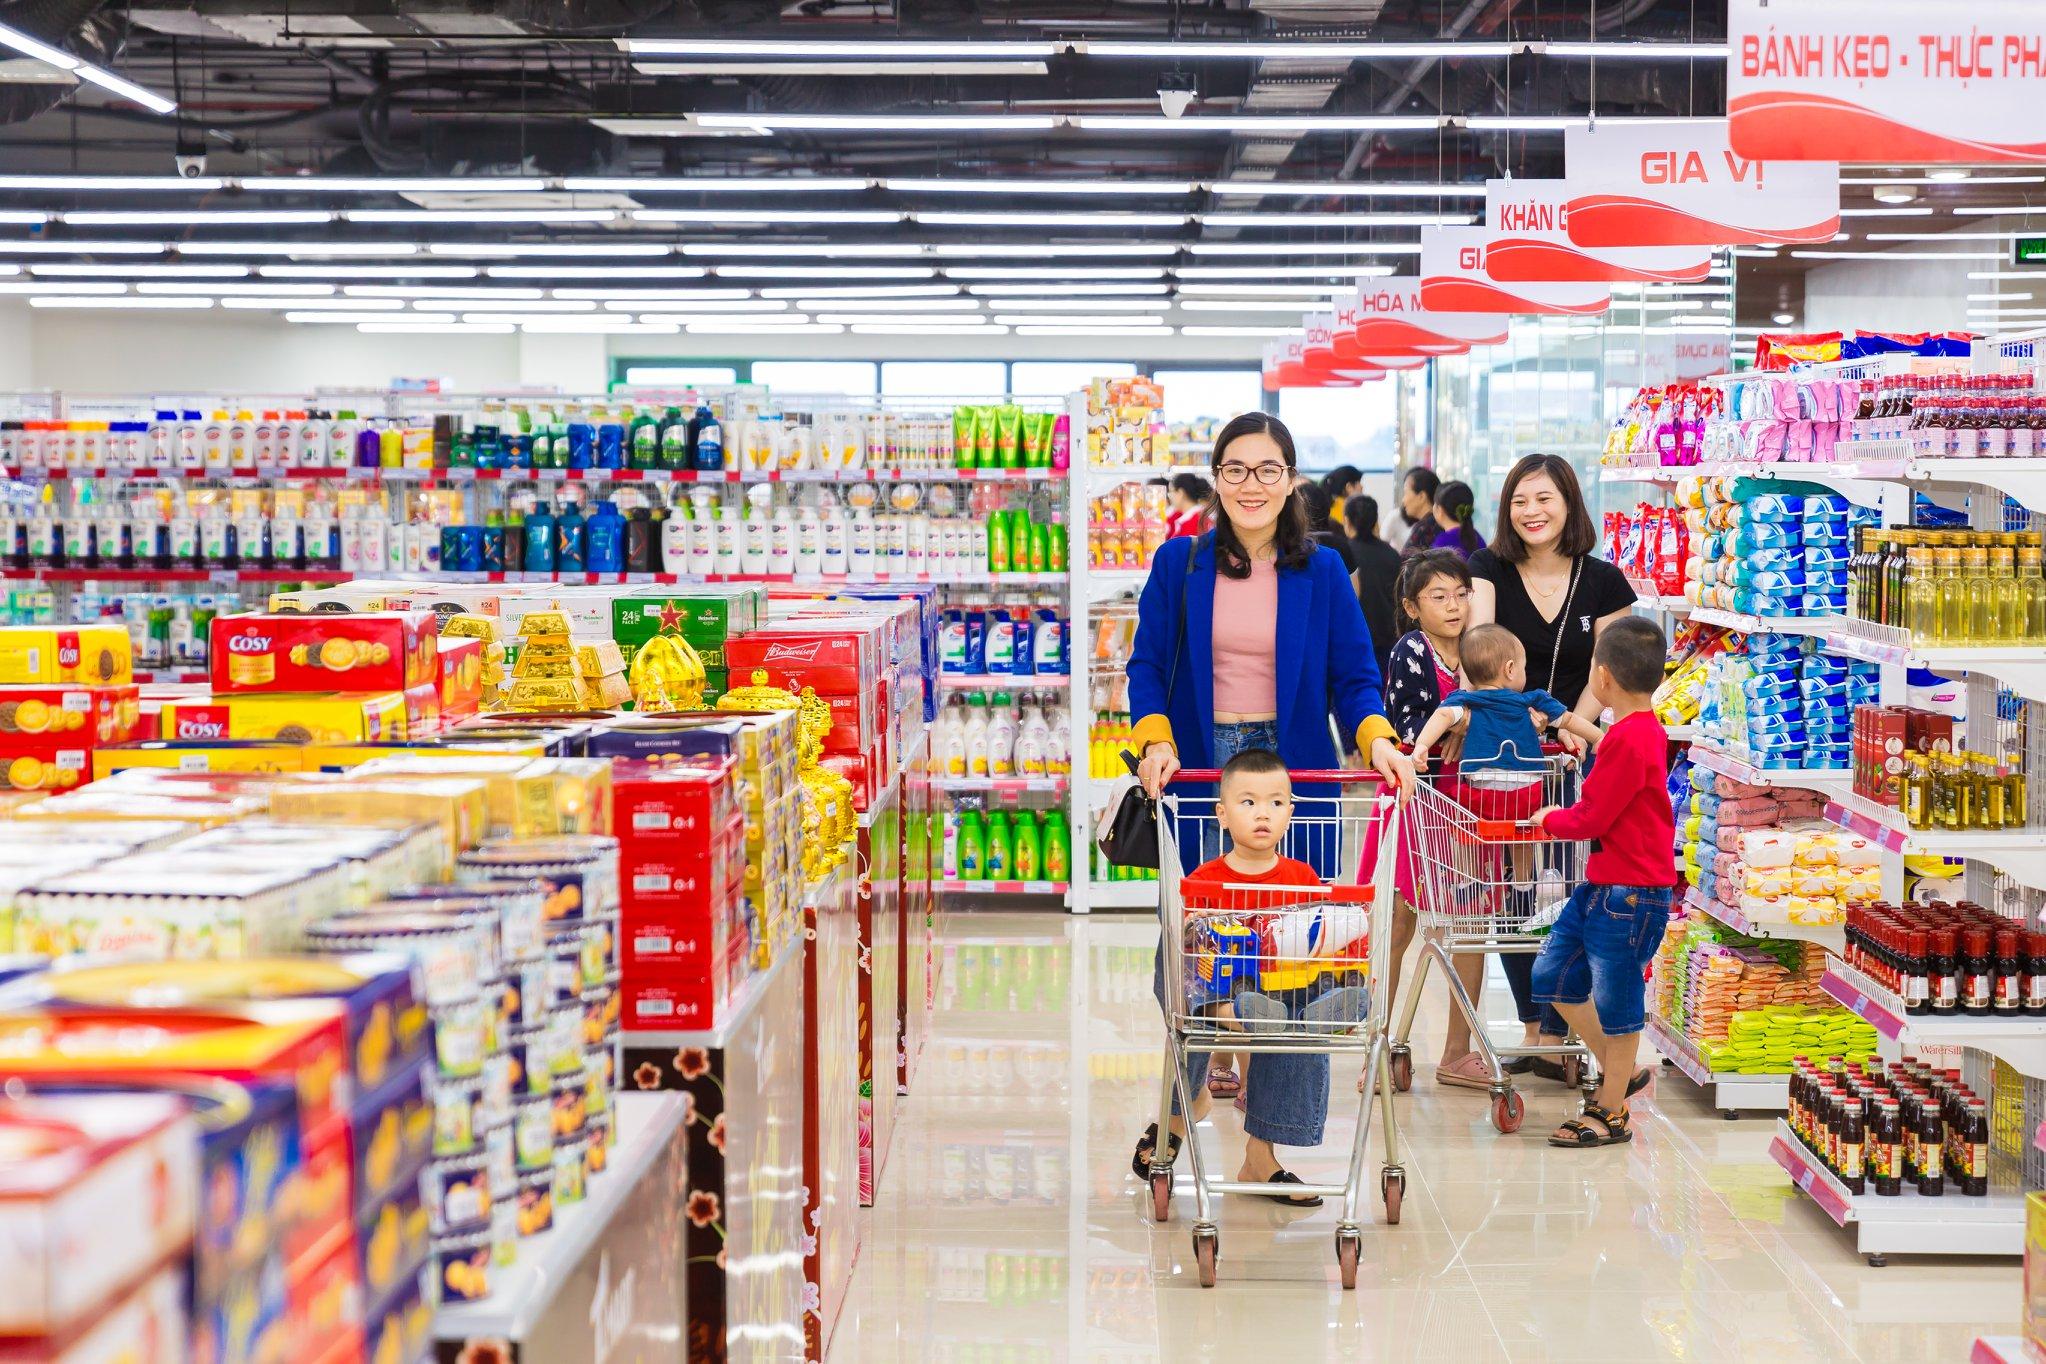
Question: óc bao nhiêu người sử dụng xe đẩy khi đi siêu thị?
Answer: hai người